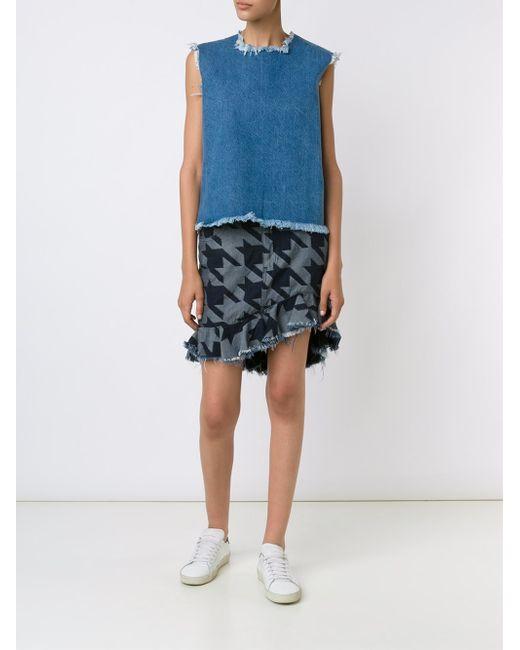
ärmelloses Jeanshemd, Zerrissener Jeansrock mit gerafftem Saum